North Tyneside Steam Railway

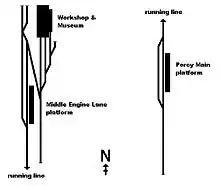
Track layout diagram of the railway's yard and station loops.

The North Tyneside Steam Railway and Stephenson Steam Railway are visitor attractions in North Shields, North East England. The museum and railway workshops share a building on Middle Engine Lane adjacent to the Silverlink Retail Park. The railway is a standard gauge line, running south for from the museum to Percy Main. The railway is operated by the North Tyneside Steam Railway Association (NTSRA). The museum is managed by North East Museums on behalf of North Tyneside Council.